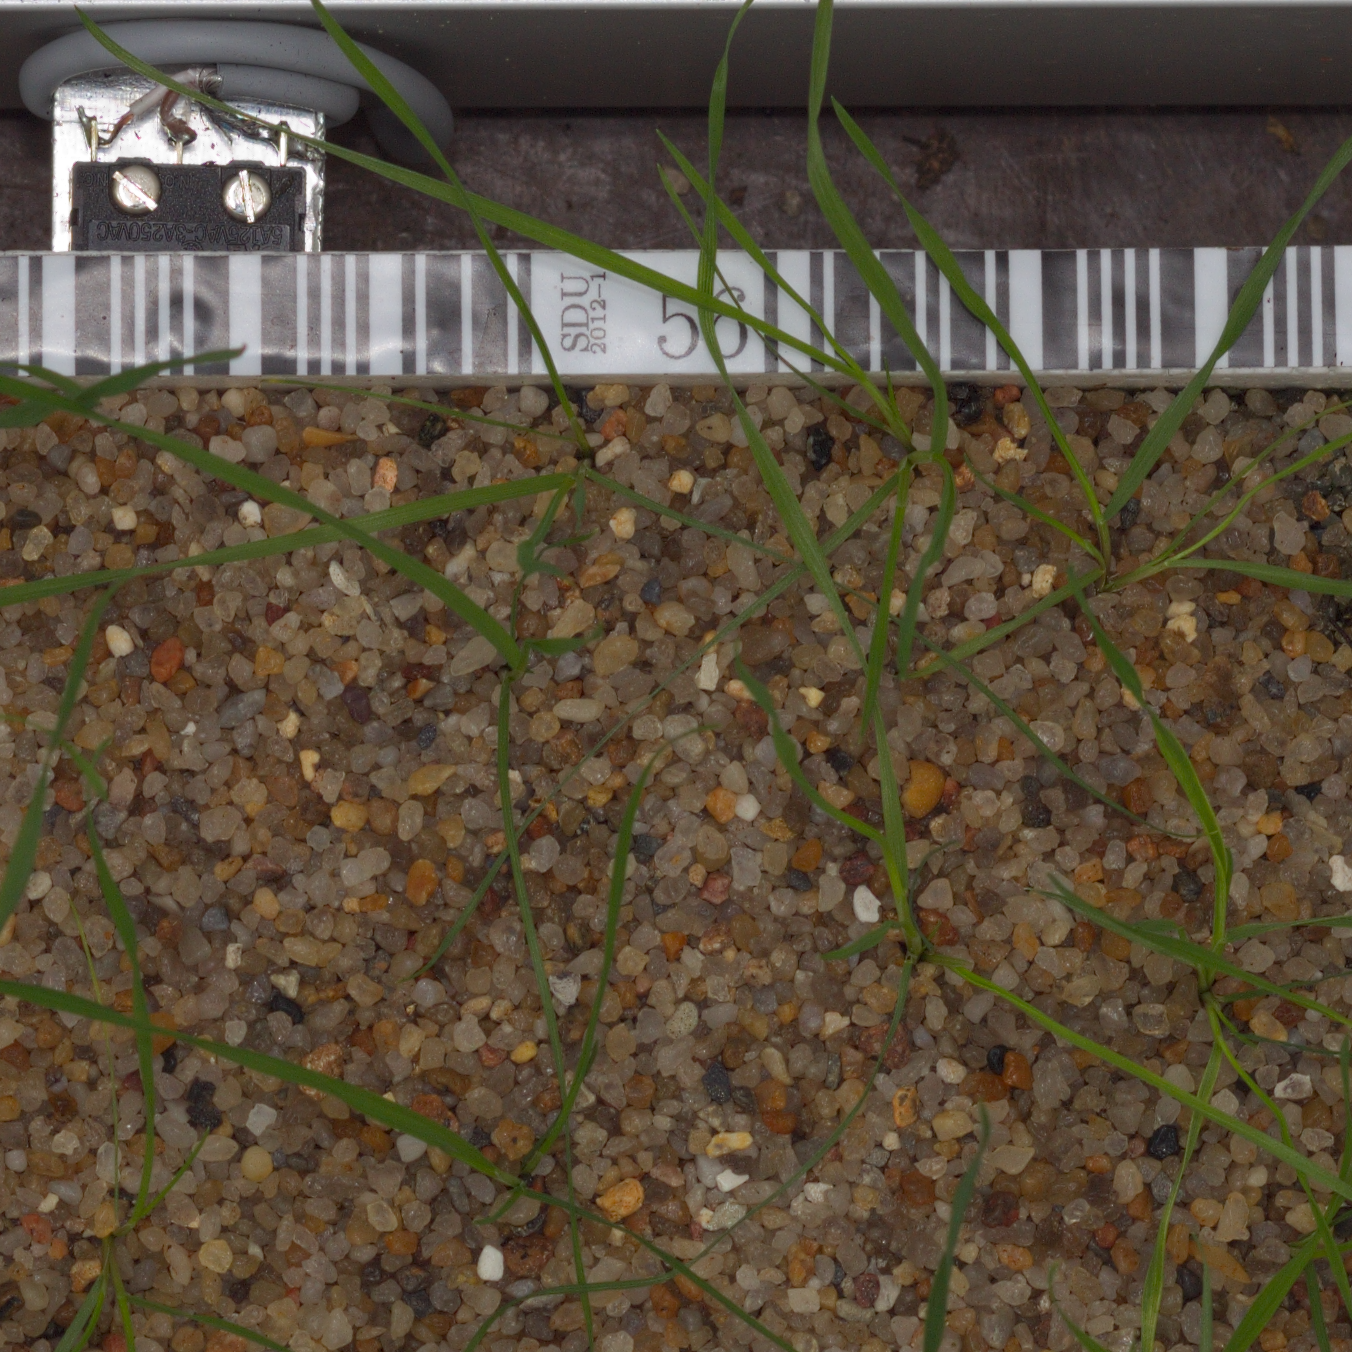
Label: loose_silkybent